Romanian submarines of World War II

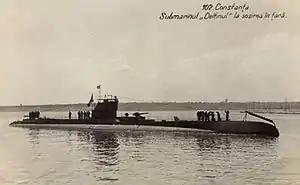
"Delfinul", the only Axis submarine in the Black Sea in 1941.

The first submarine to be ordered and actually commissioned by the Romanian Navy was "Delfinul". She was ordered in 1927 from the Italian naval base and shipyard at Fiume (today Rijeka, Croatia). A second boat of this class was also planned, but not laid down. She was completed in 1931, but was accepted by Romania as the country's first submarine only in 1936, after the many corrections required by the Romanians were completed. "Delfinul" had a surfaced displacement of 650 tons, which grew to 900 tons when submerged. The boat measured in length, with a beam of and a draught of . Her power plant consisted of two Sulzer diesel engines and two electric motors powering two shafts, giving her a top speed of on the surface and submerged. Her crew amounted to 55. She was armed with eight torpedo tubes (4 bow and 4 stern), one deck gun and one twin machine gun. After the 23 August 1944 coup, the submarine was confiscated by Soviet forces and commissioned as "TS-3" on 20 October 1944. After a short career in the Soviet Navy, it was decommissioned on 12 October 1945. The submarine was eventually returned to Romania in 1951 and stricken in 1957.